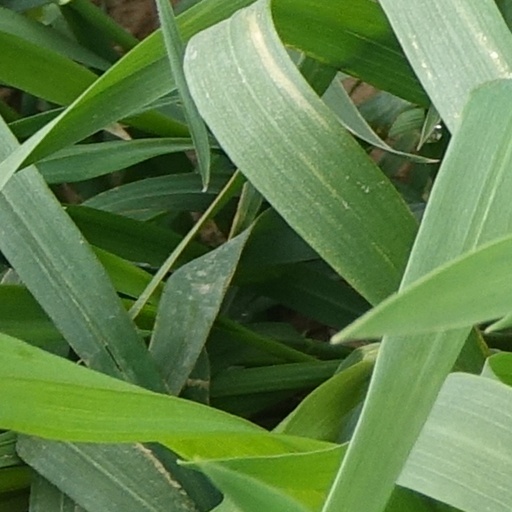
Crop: wheat